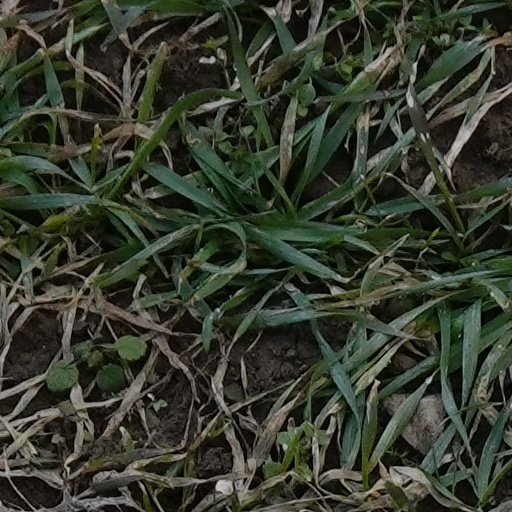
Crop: wheat